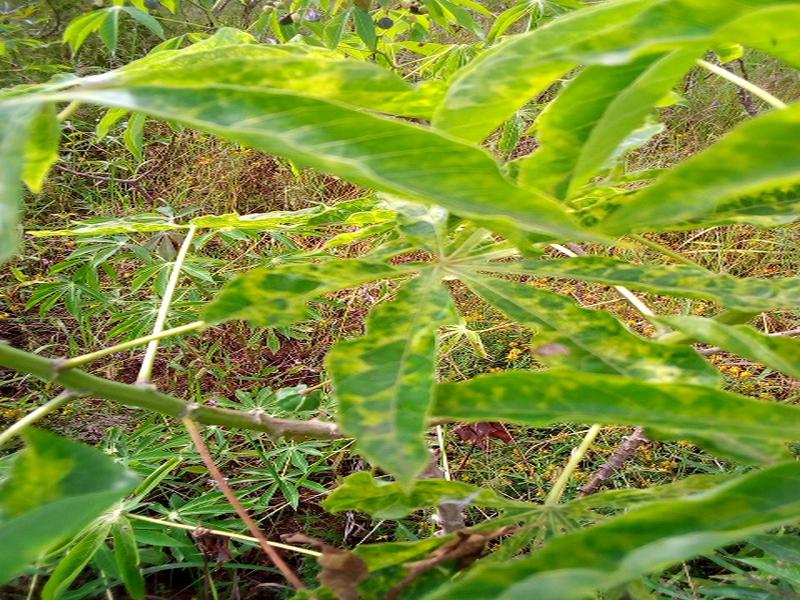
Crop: cassava
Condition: mosaic_disease